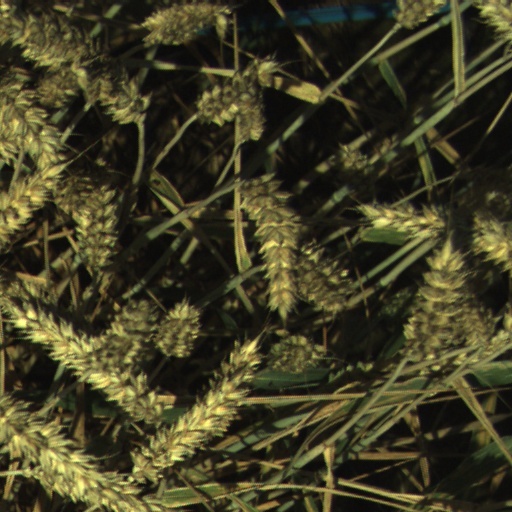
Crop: wheat